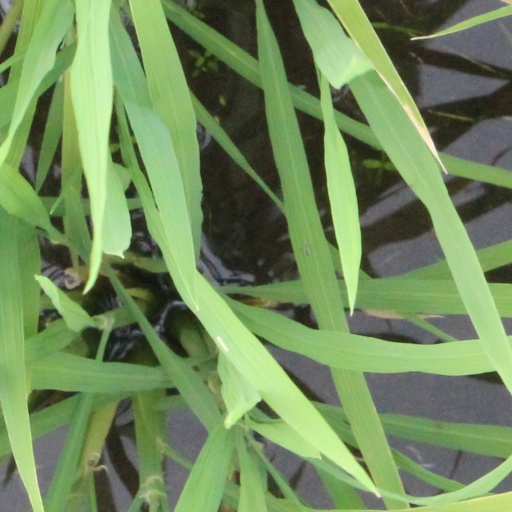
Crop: rice